Hartman monoplane

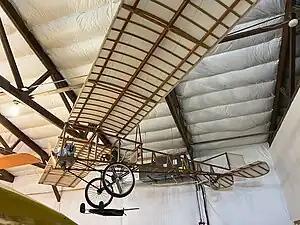
Hartman monoplane replica at the Iowa Aviation Museum

The 1910 Hartman monoplane or Hartman original was the first aircraft built and flown in Iowa.